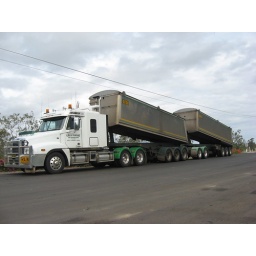
GLT12 road train tippers in the air